Hadji Murad

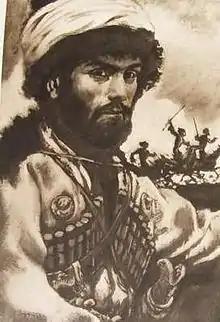
Depiction by Eugene Lanceray

Hadji Murad (1818 – ) was an important North Caucasian Avar leader during the resistance of the peoples of Dagestan and Chechnya in 1811–1864 against the incorporation of the region into the Russian Empire.